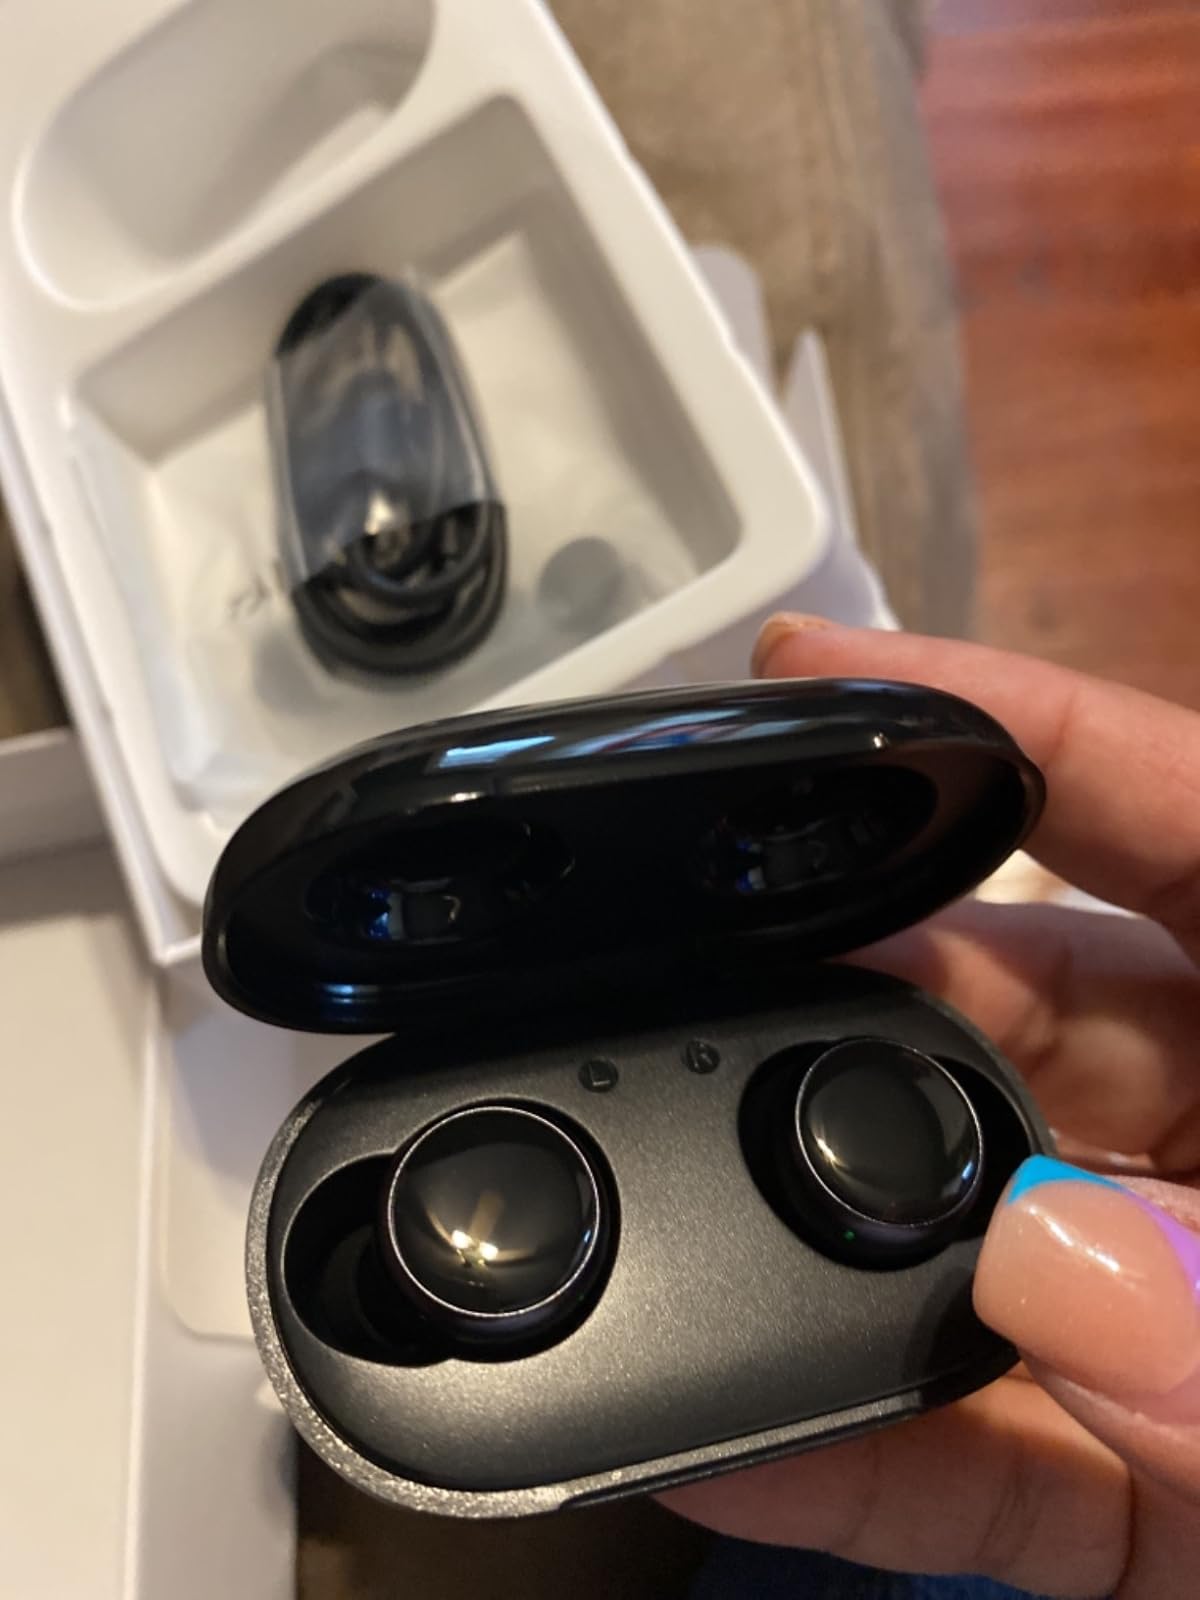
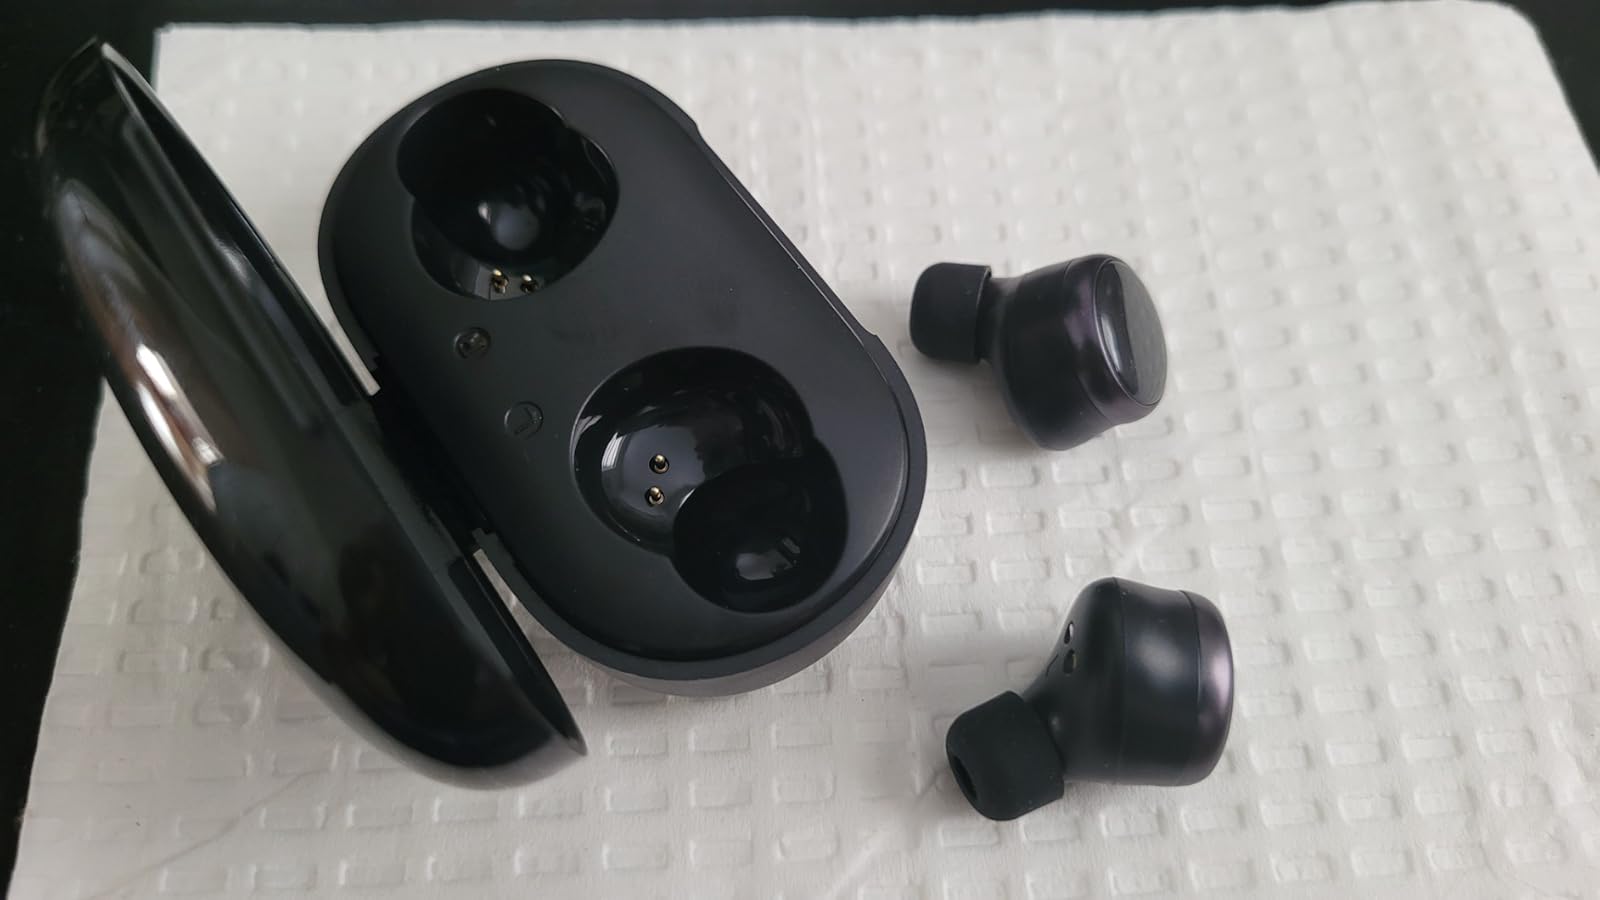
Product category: earbuds
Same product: yes